List of Houston Independent School District schools

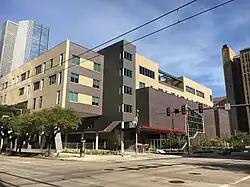
High School for the Performing and Visual Arts

The Carter G. Woodson School formerly had middle school levels, later became PK-8, and now is PK-5. Notable alumni of the middle school: